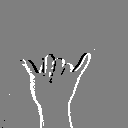
ASL letter: y